Serbian Progressive Party

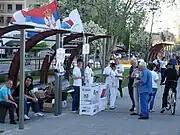
SNS members campaigning during the 2012 general election campaign period

The conflict between Tomislav Nikolić and Vojislav Šešelj came to light after Nikolić's statement that the Serbian Radical Party (SRS), a far-right political party, in the National Assembly would support the Stabilisation and Association Process agreement for the accession of Serbia to the European Union; Nikolić's statement was met with the resistance from Šešelj and his supporters. Nikolić, who was the head of the SRS parliamentary group and a deputy president of the party since 1992, resigned from these posts on 7 September 2008. A day later, Nikolić formed the "Forward, Serbia" parliamentary group with 10 other MPs; five more MPs joined the parliamentary group in the following days. Božidar Delić and Jorgovanka Tabaković, high-ranking members of SRS, were one of the founding members of the parliamentary group.